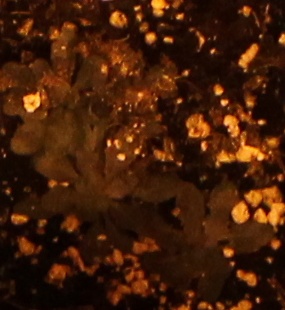
Label: Horseweed